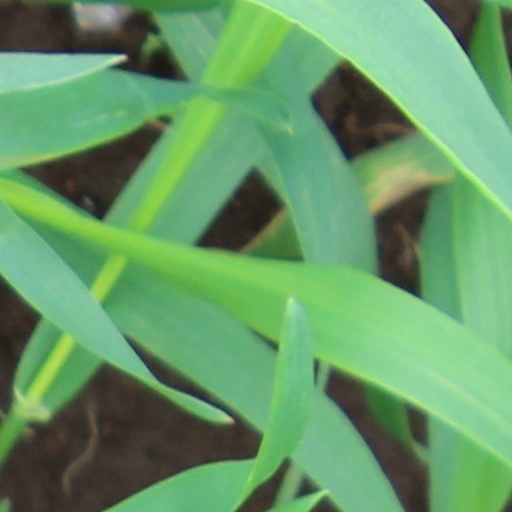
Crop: wheat